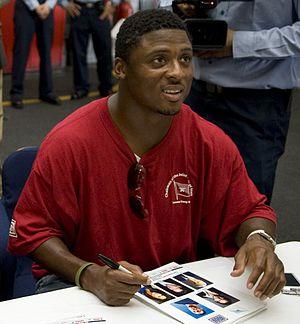
Warrick Dunn est un joueur américain de Football américain né le 5 janvier 1975 à Bâton-Rouge.